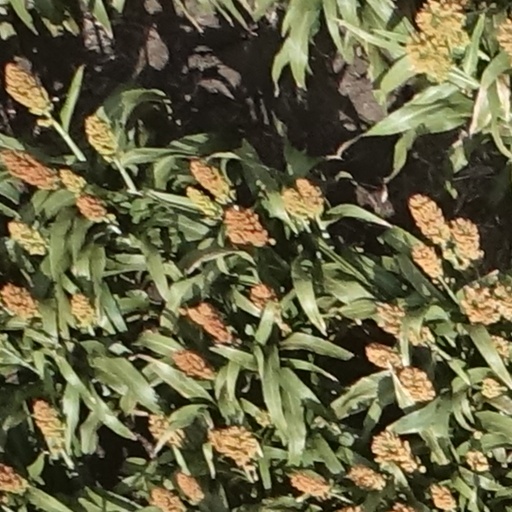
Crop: sorghum